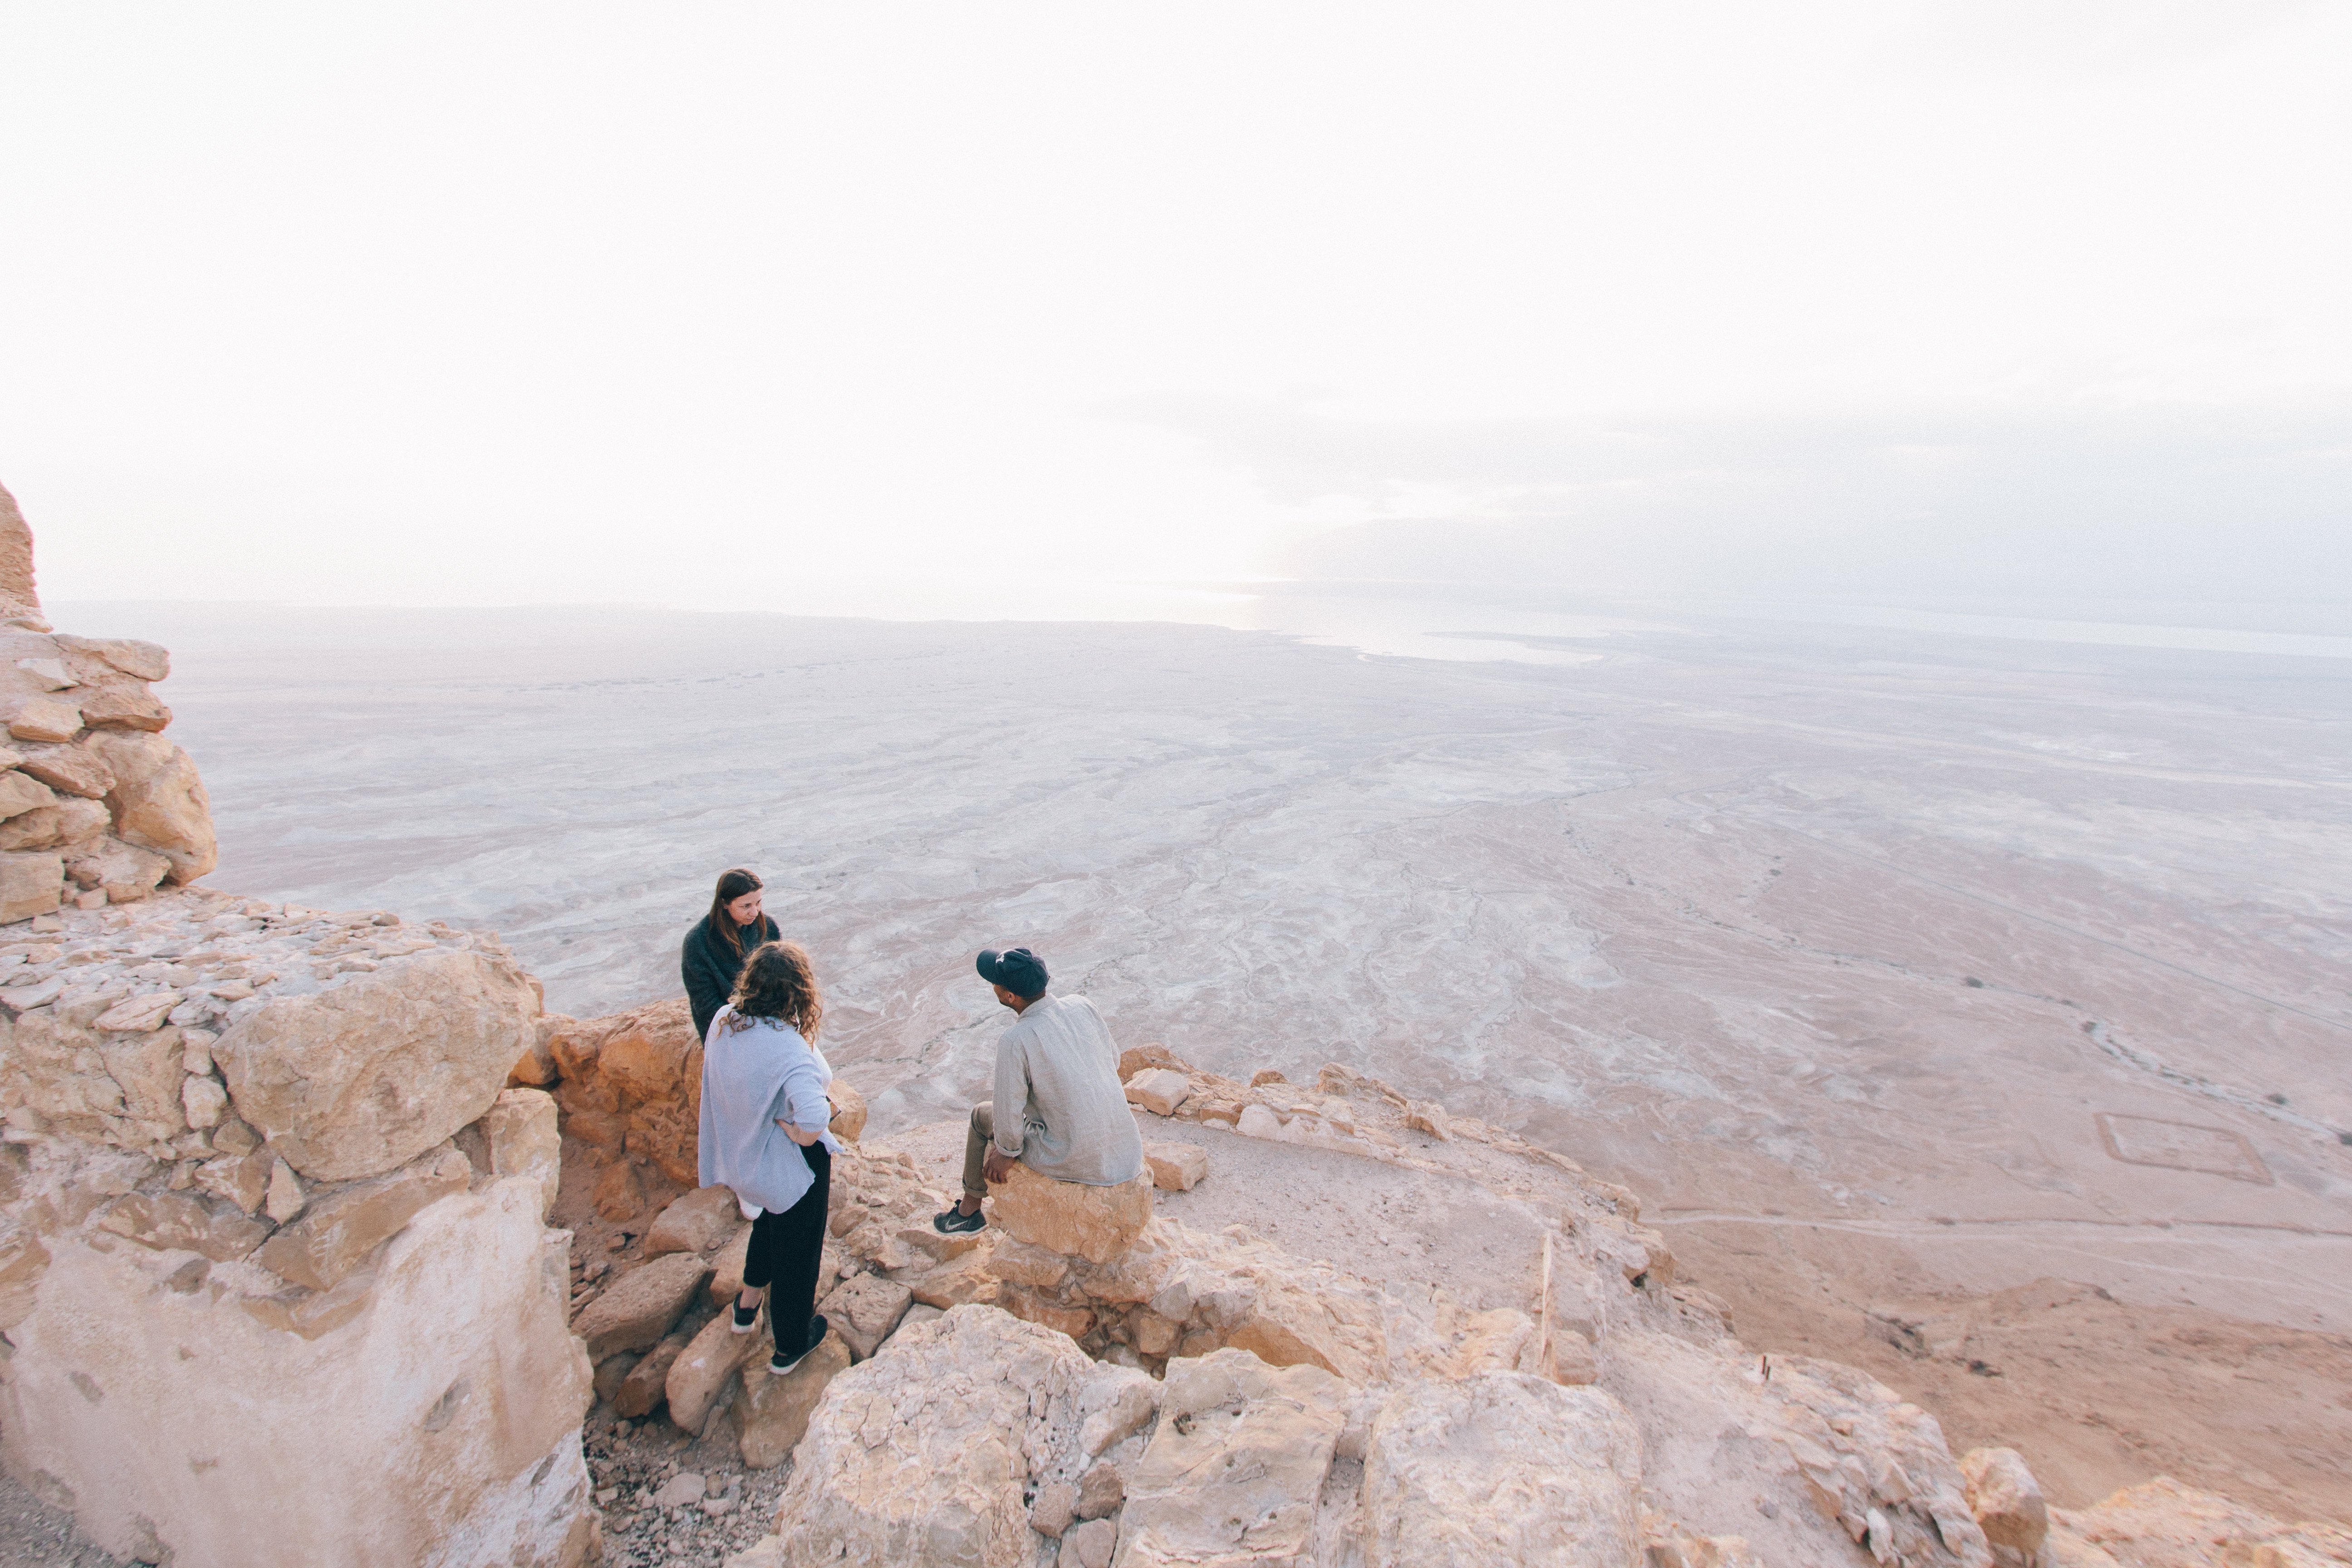
sea, coast, rock, walking, mountain, cloud, sky, desert, cliff, terrain, geology, wadi, landform